Emily Floyd

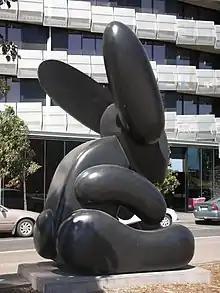
"Signature Work," 2004 sculpture by Floyd (Docklands, Victoria)

Emily Floyd (born 1972) is an Australian artist working in public art, sculpture and print making. Her family were toy makers in traditional European styles — carefully crafted of wood. She learned the skills and use of machinery, which are reflected and used in many of her sculptural works. She has been commissioned to produce multiple public art sculptures in Melbourne and Sydney, Australia.